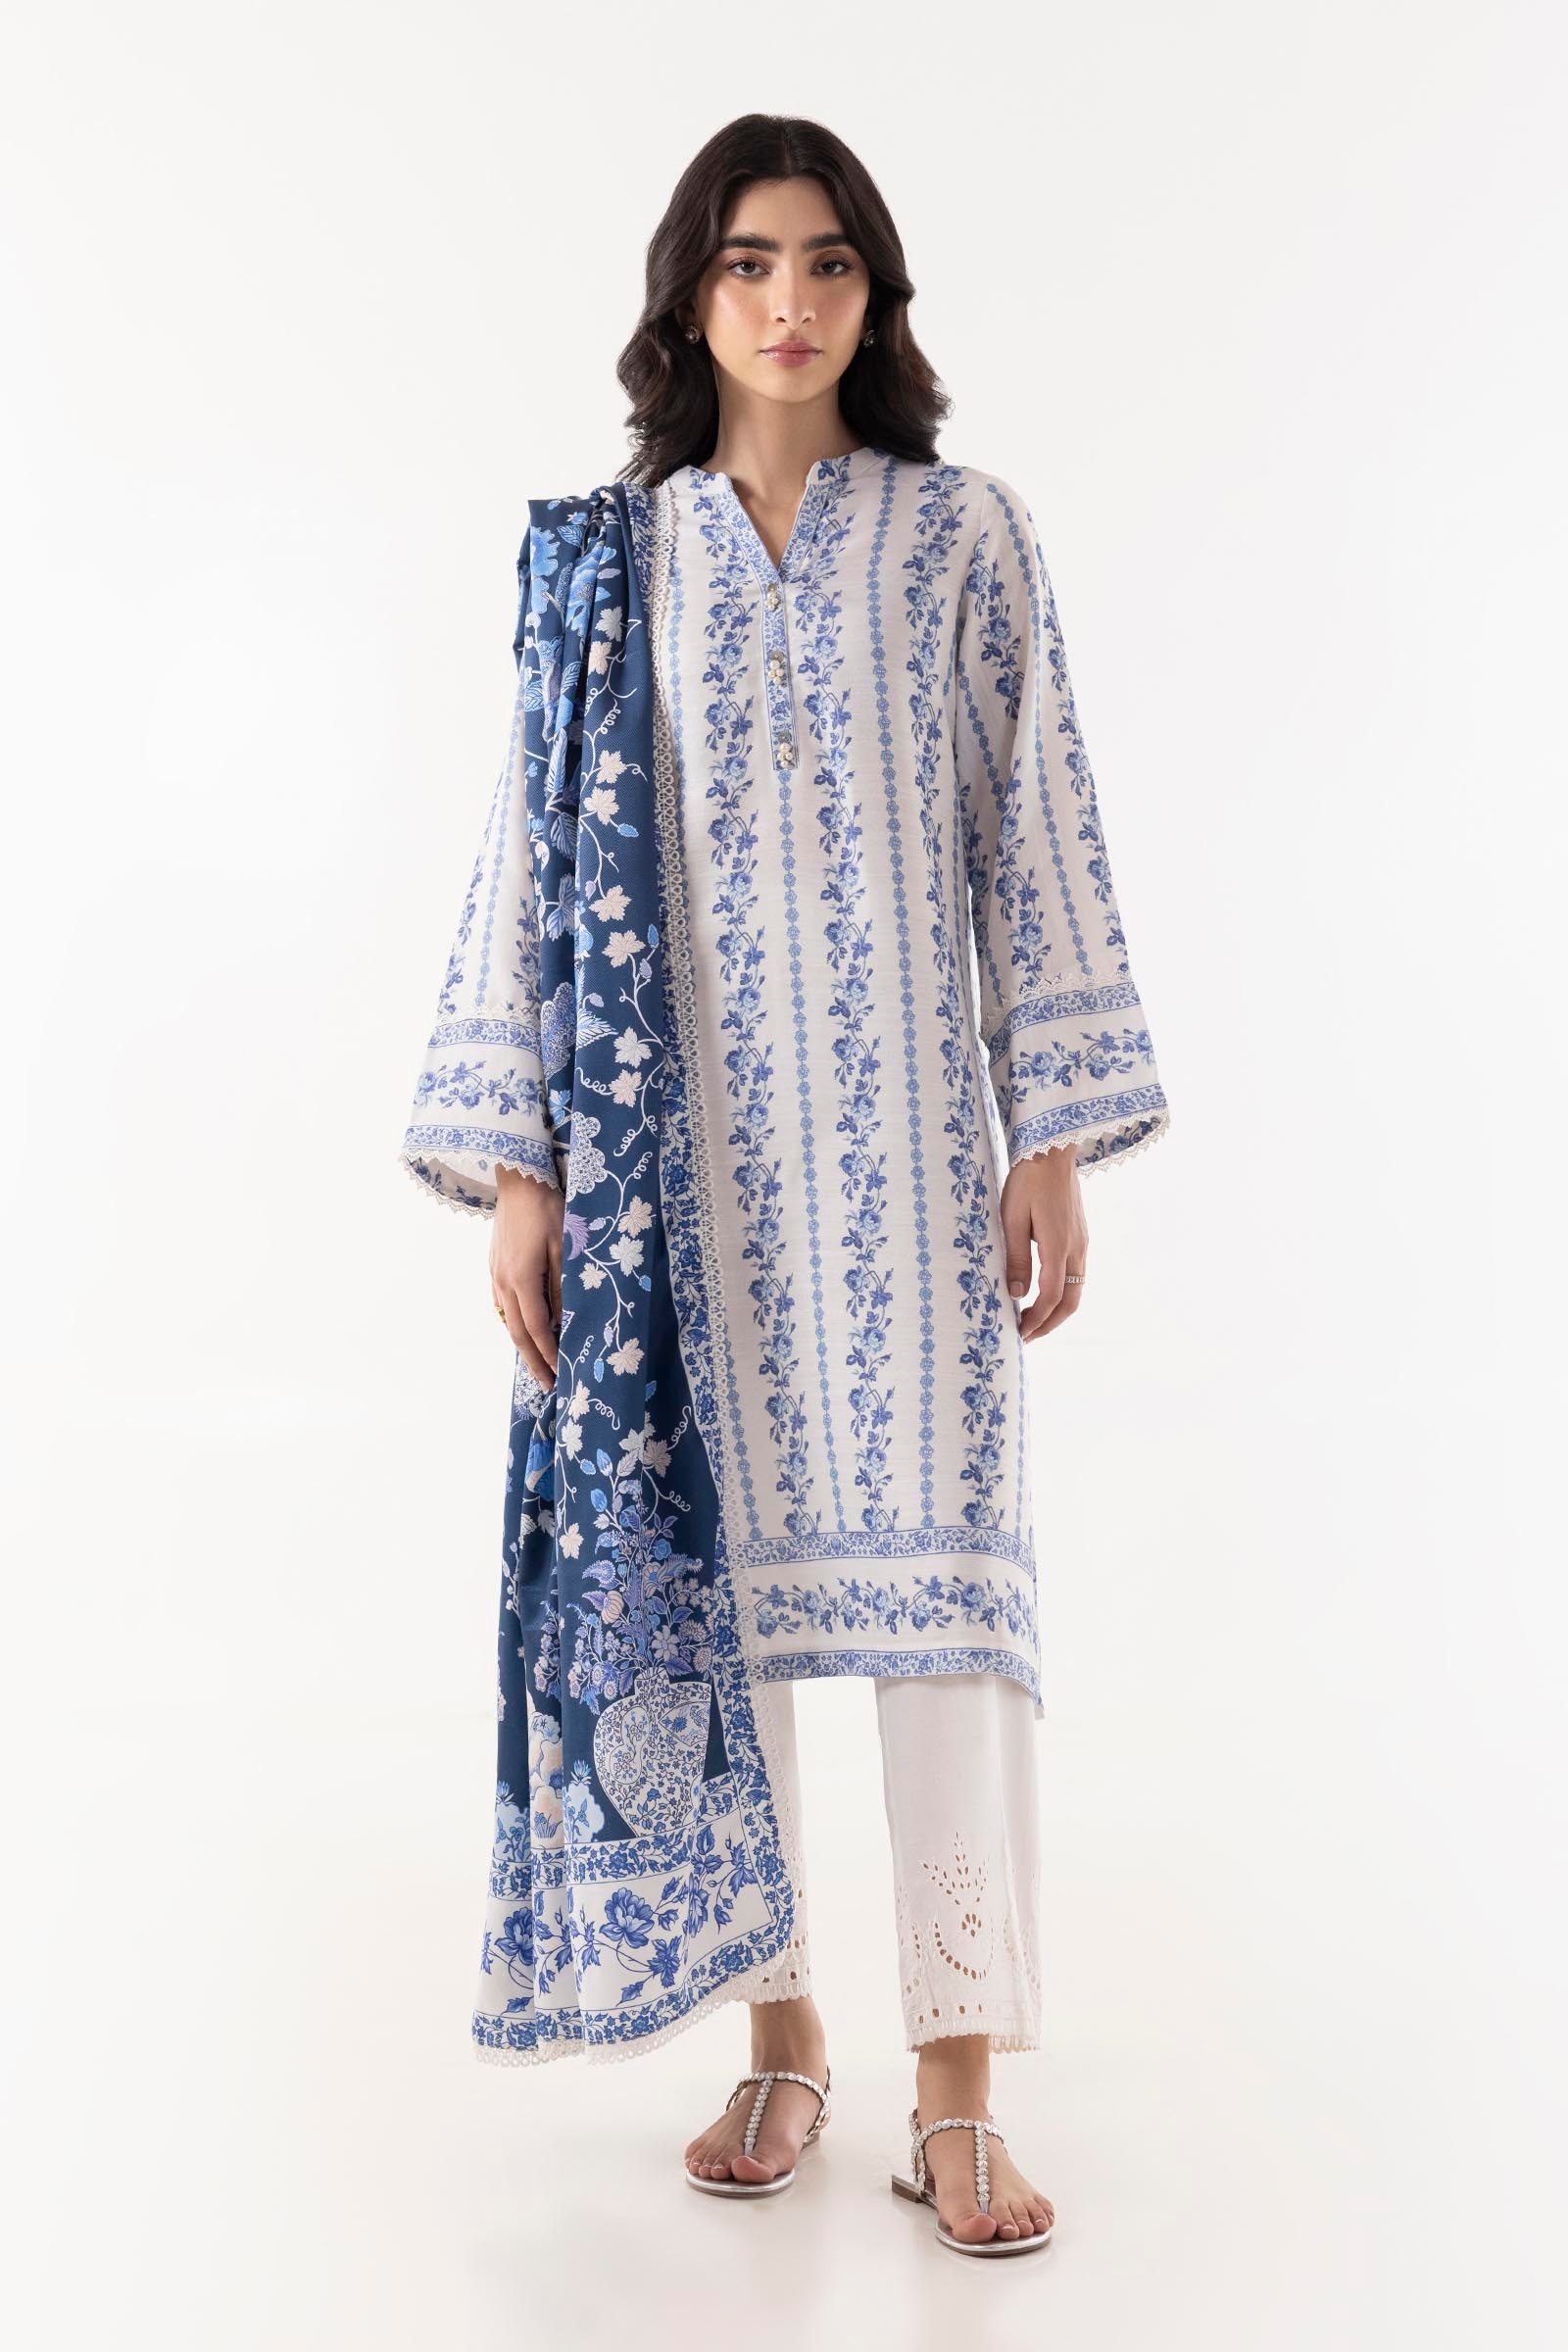
blue kashmiri embroidered cotton tun